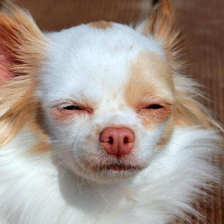
Label: animals